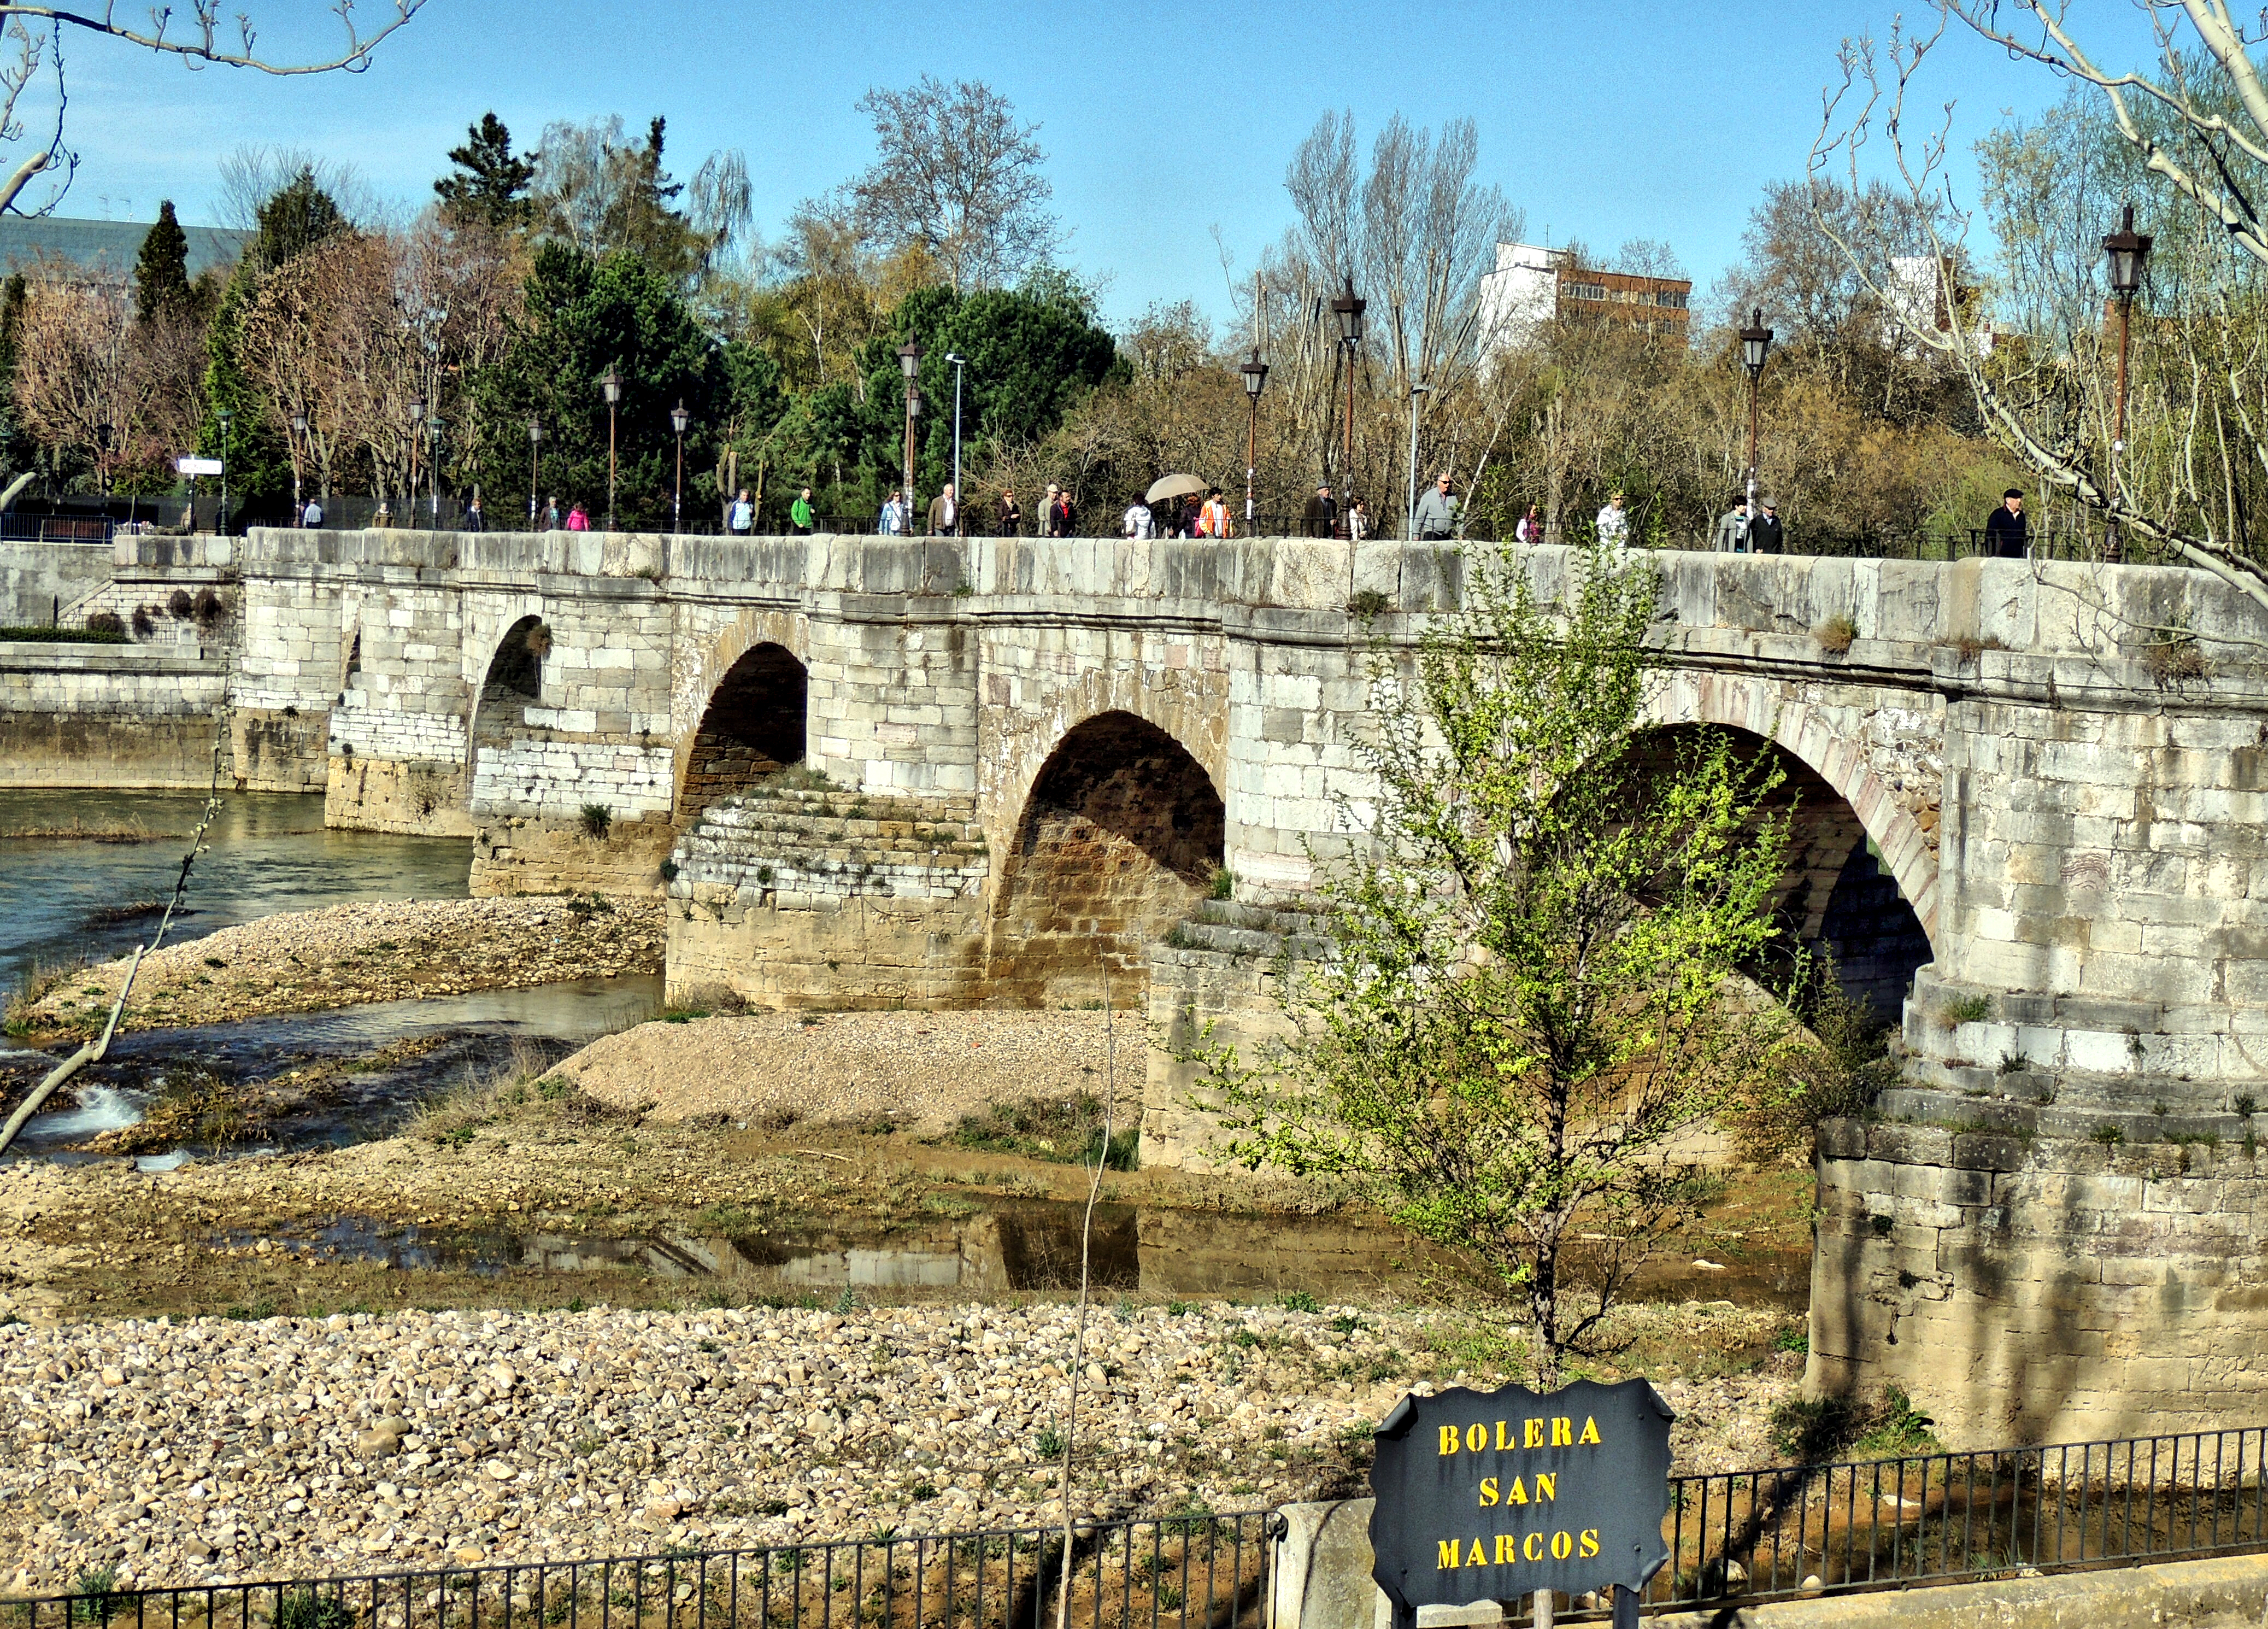
bridge, river, canal, stone, europe, waterway, spain, espagne, ruins, europa, rio, espaa, piedra, leon, espanha, pedra, castillaleon, puentes, pontes, puenteromano, ancient rome, ancient history, human settlement